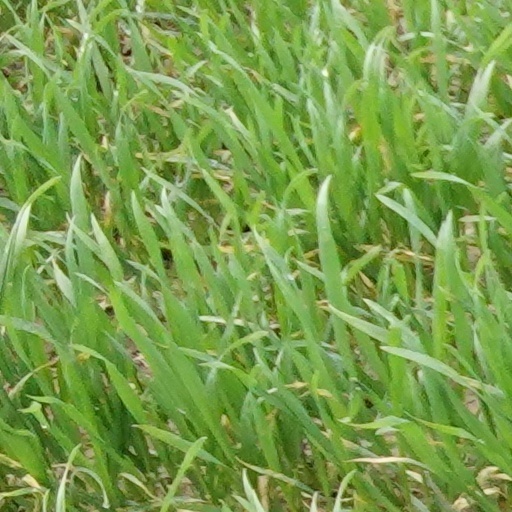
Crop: wheat